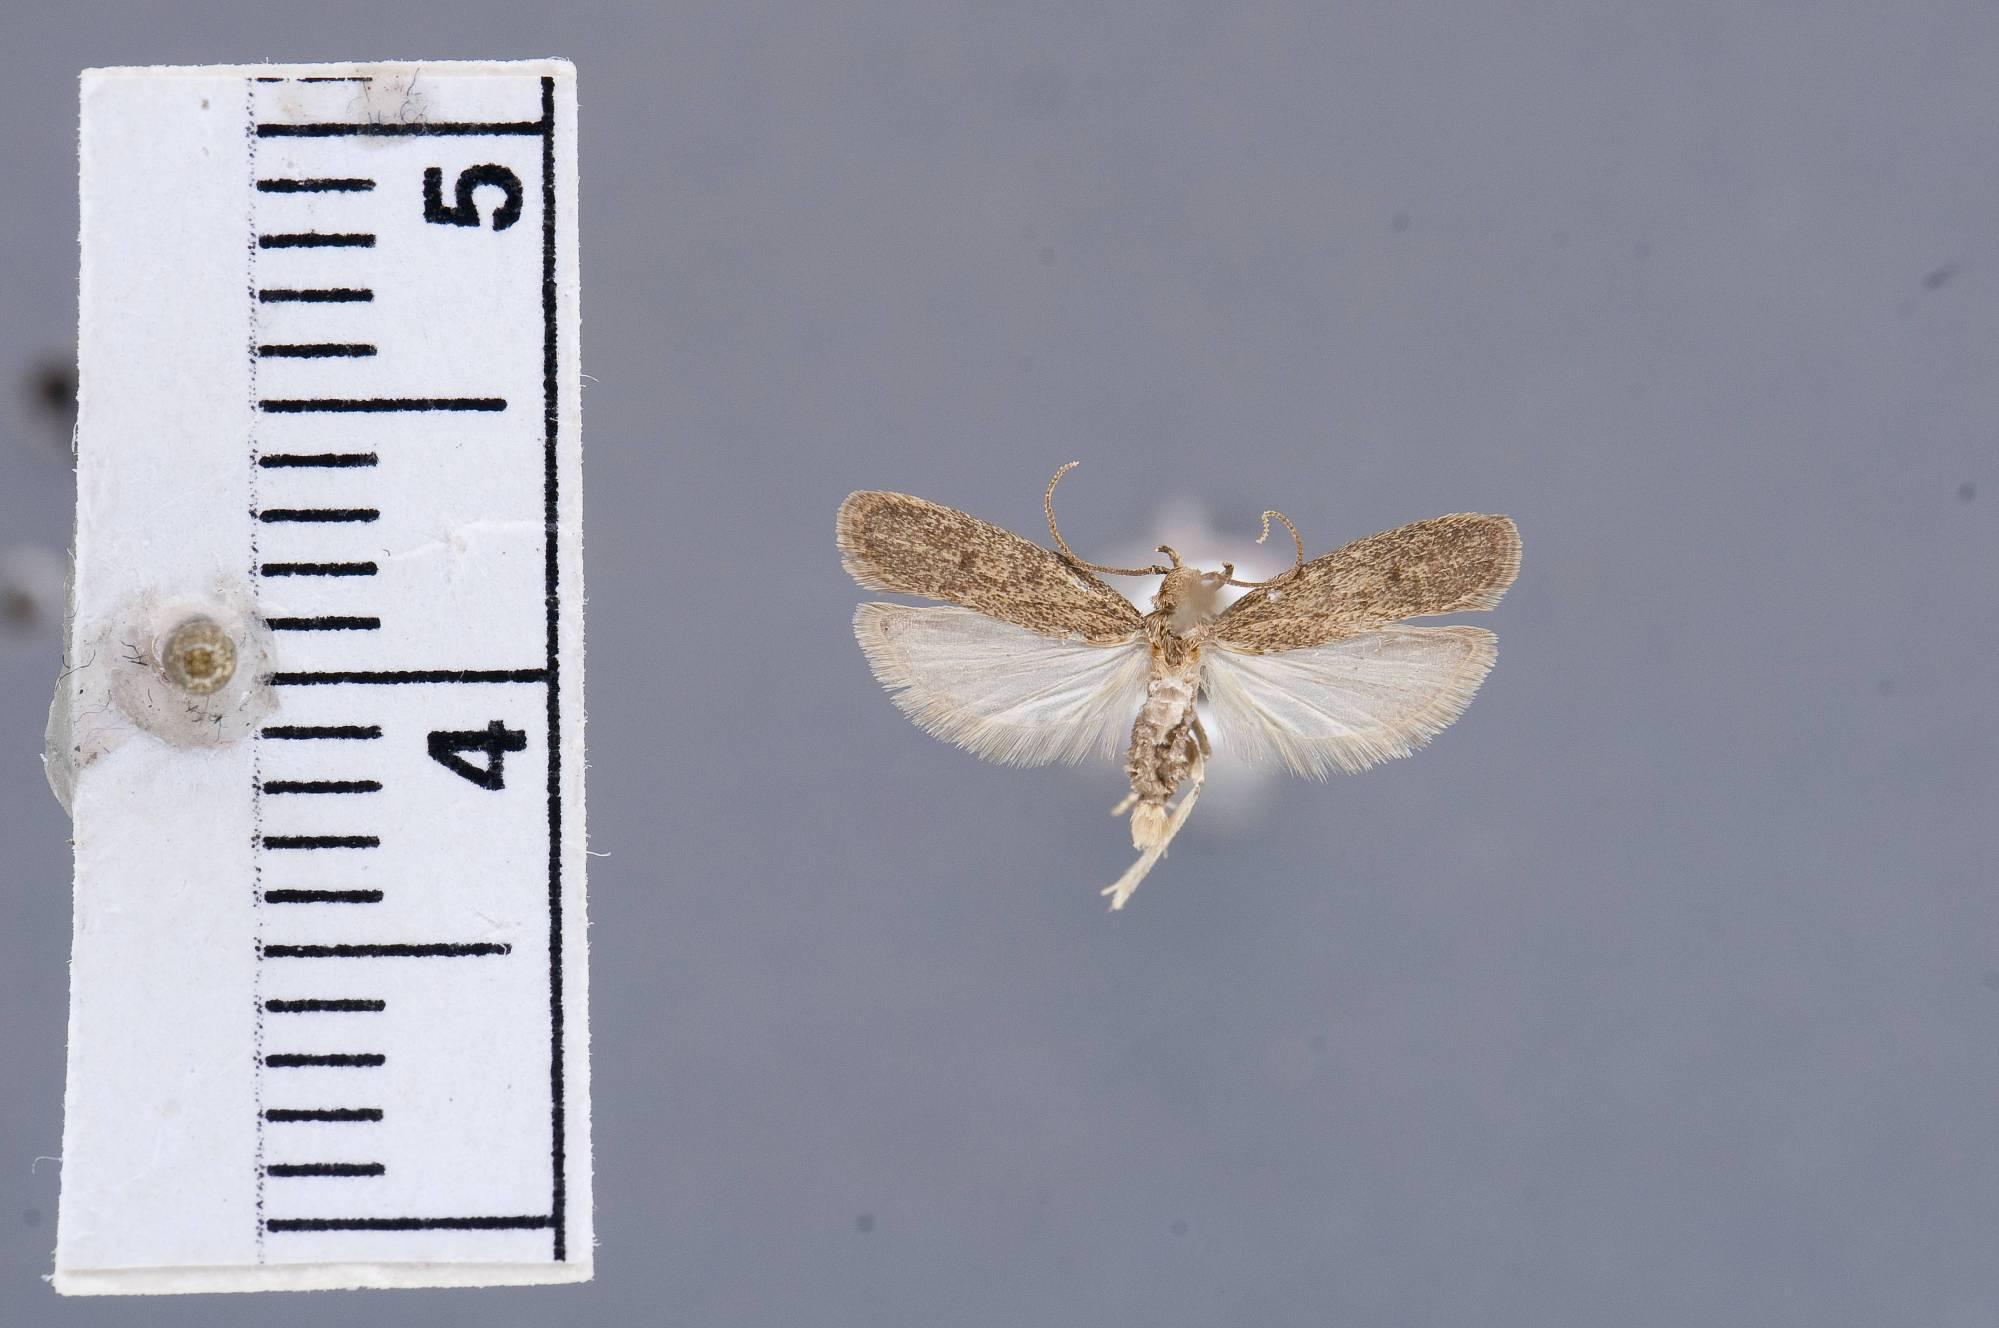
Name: Glyphidocera juniperella
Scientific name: Glyphidocera juniperella Adamski, 1987
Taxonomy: Animalia, Arthropoda, Insecta, Lepidoptera, Glossata, Autostichidae, Glyphidocerinae
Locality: Amfac Nursery, Monroe, Mississippi, United States
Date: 25 Aug 1981 and 14 Sep 1981